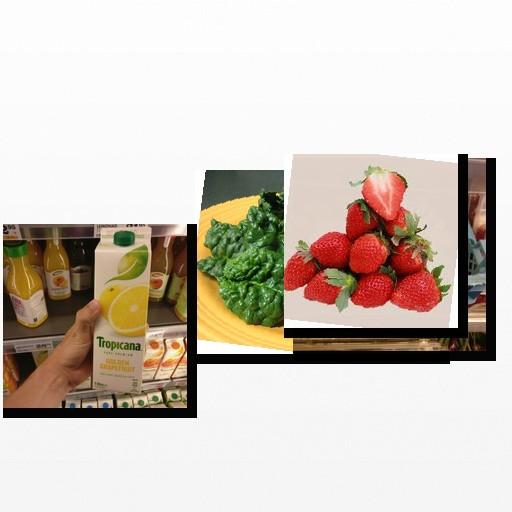
Food items: mushroom, spinach, golden_grapefruit_juice, strawberry